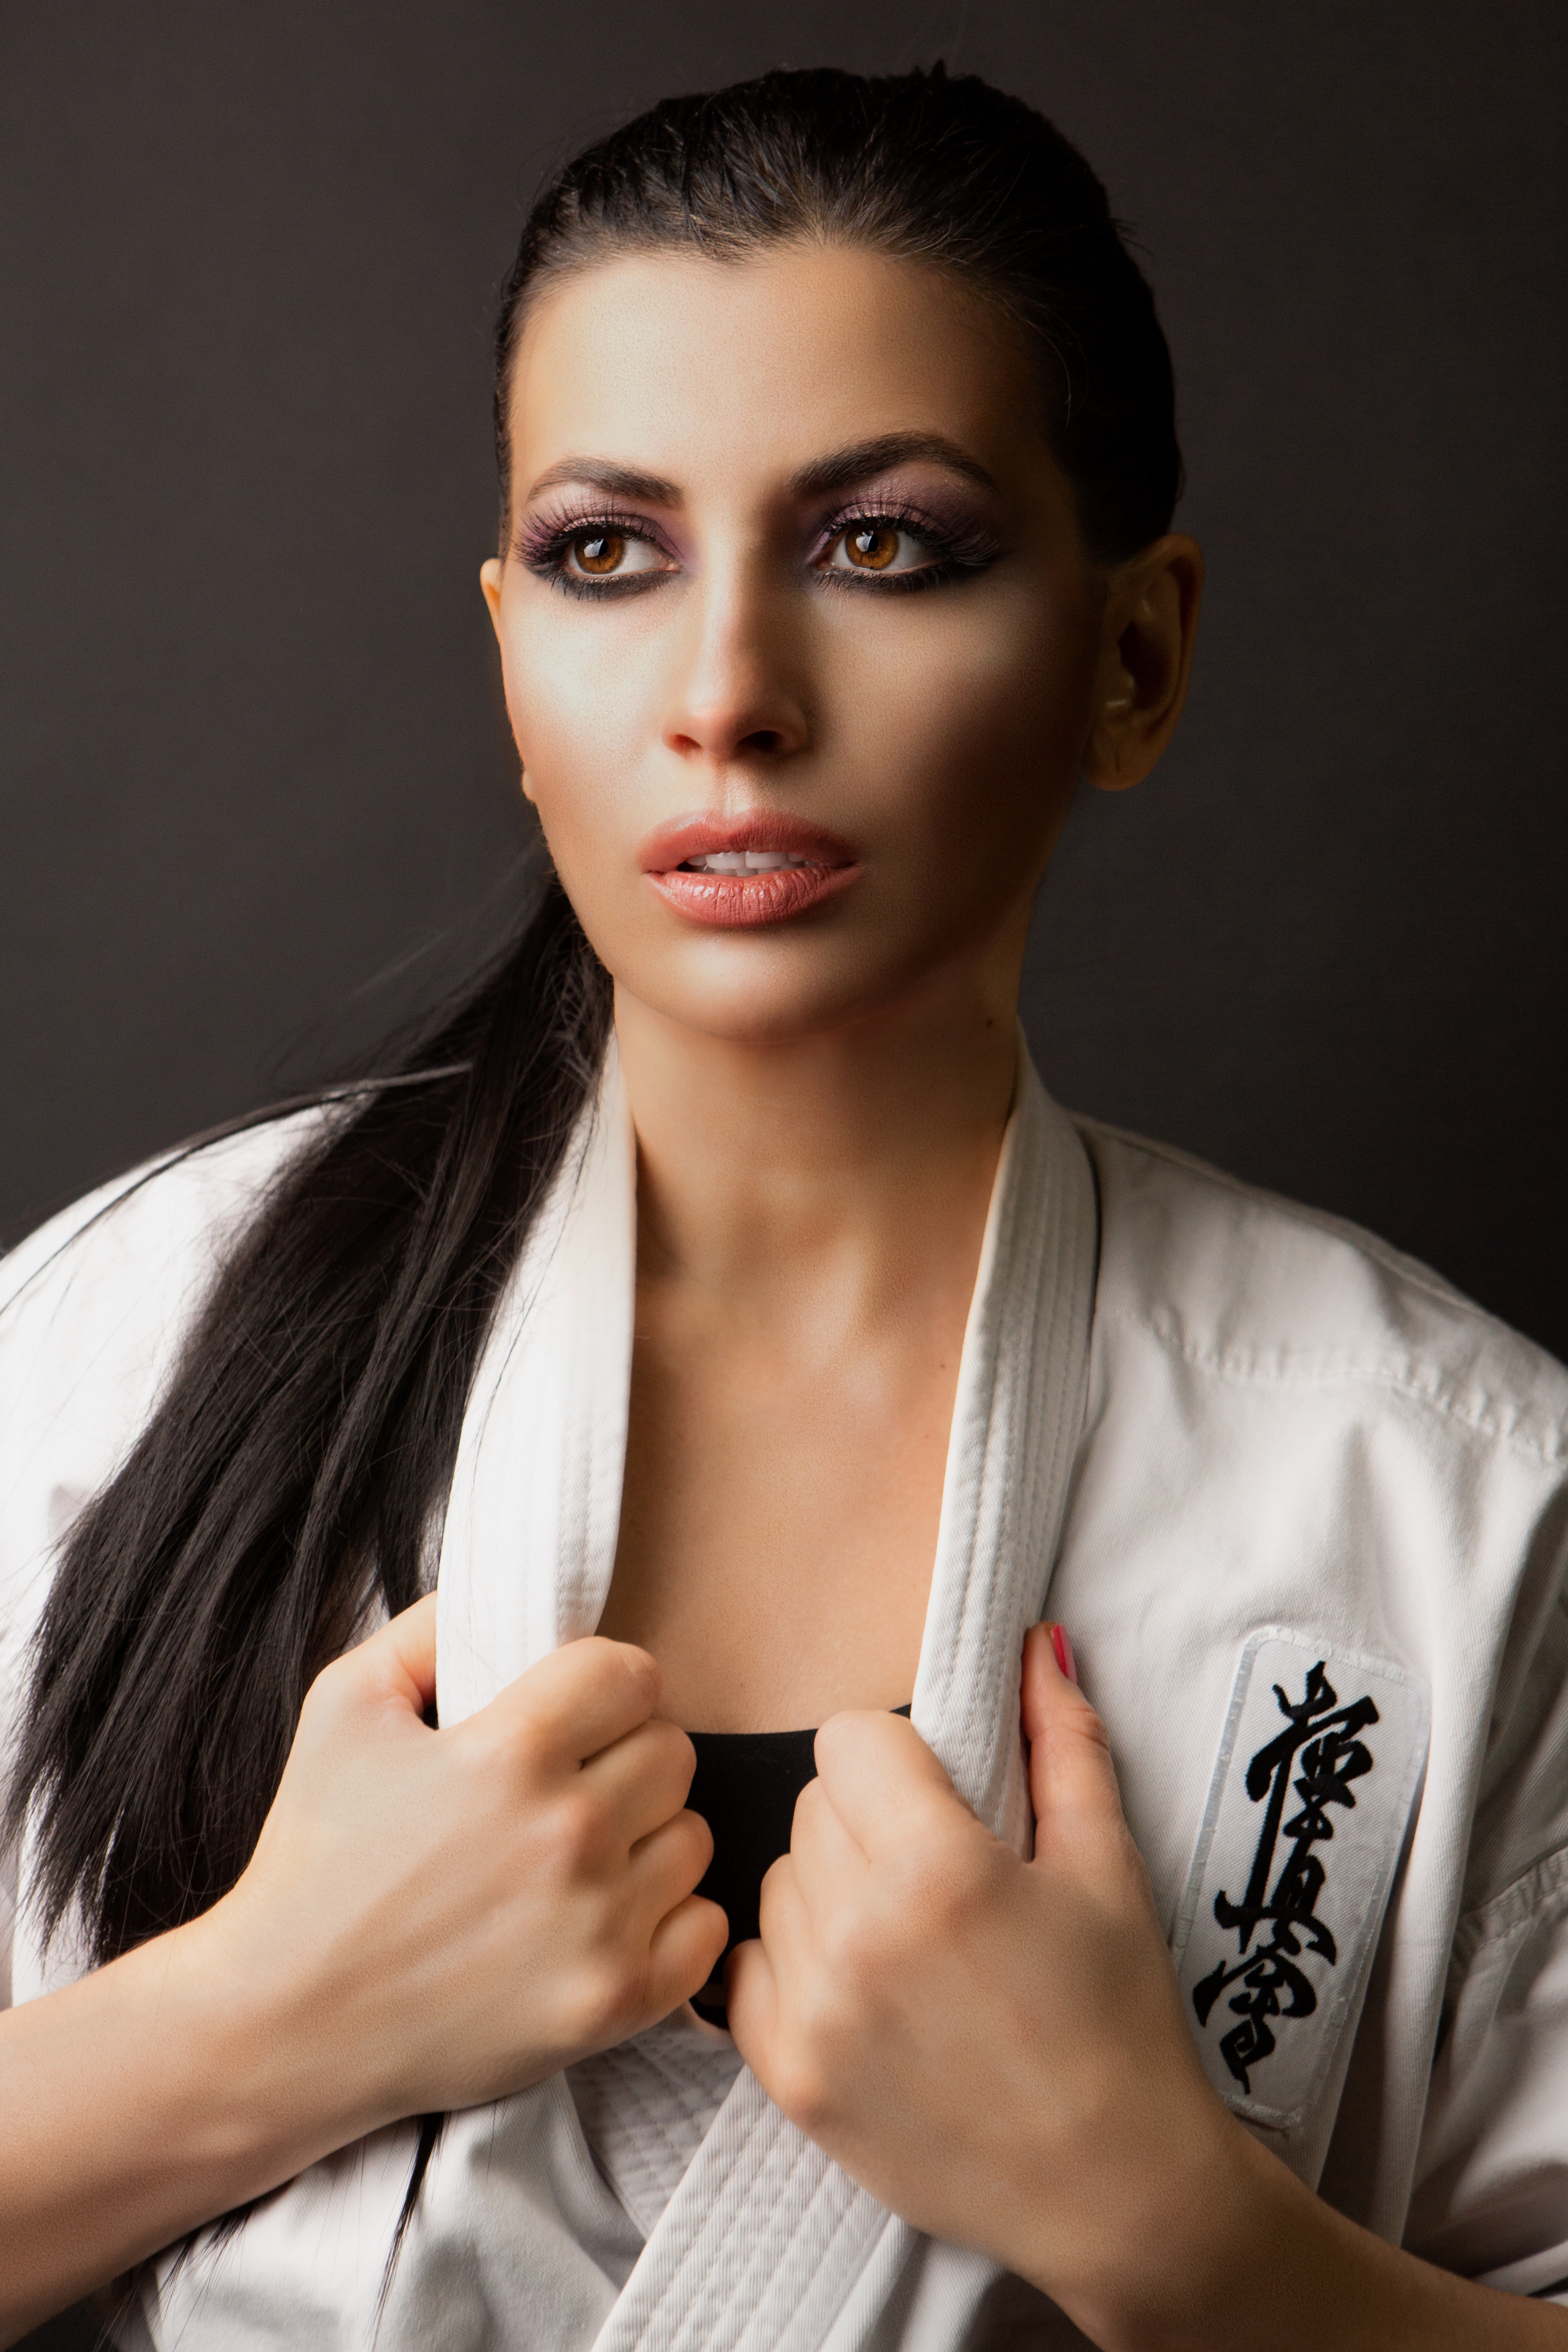
woman, hair, joint, skin, head, lip, chin, hand, outerwear, eyebrow, shoulder, eye, eyelash, neck, flash photography, sleeve, gesture, black hair, fashion design, fashion model, street fashion, makeover, formal wear, beauty, long hair, jewellery, event, brown hair, fashion accessory, chest, necklace, illustration, sitting, portrait photography, fur, eyewear, nail, portrait, haute couture, service, photo shoot